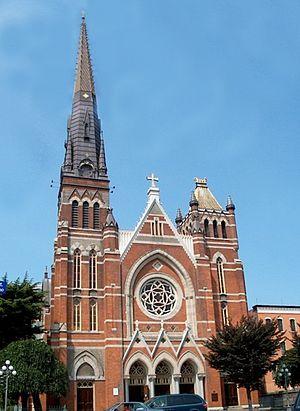
Le diocèse de Victoria, dans la province canadienne de la Colombie-Britannique, est une juridiction de l'Église catholique au Canada, érigé canoniquement le 1ᵉʳ octobre 1908 par le pape Pie X. Le siège épiscopal de Victoria est occupé depuis le 14 juin 2014 par Mᵍʳ Gary M. Gordon. La cathédrale du diocèse est la cathédrale Saint-André de Victoria. Il est un suffragant de l'archidiocèse de Vancouver.
Victoria est la capitale provinciale de la Colombie-Britannique au Canada, ainsi qu'une cité.
Voici la liste des lieux historiques nationaux du Canada situé en Colombie-Britannique. En mars 2011, on compte 93 lieux historiques nationaux en Colombie-Britannique, dont 13 sont administrés par Parcs Canada. De ce nombre, il faut rajouté aussi un site qui a perdu sa désignation.